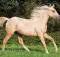
Label: cavallo